Kargil

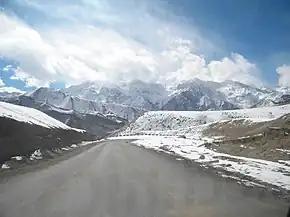
National highway NH 1 connects Srinagar and Leh via Kargil

Kargil is located on national highway NH 1 connecting Srinagar to Leh. NH 301 extends from the junction with NH 1 in Kargil and extends to Zanskar. The highways connecting Kargil to Srinagar and Zanskar are often blocked by snow from during winter. NH 1 from Kargil to Dras and Leh also experiences temporary blockages due to adverse weather. Government operated buses provide local connectivity, and also connect Kargil with other towns. The Kargil-Skardu road earlier linked Kargil to Skardu in Gilgit-Baltistan in Pakistan-administered Kashmir. It has been closed since the Indo-Pakistani war of 1947–1948.